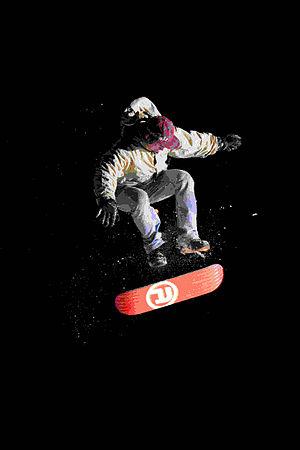
"Le snowskate, ou planche à cru, est un compromis entre la planche à roulettes et la planche à neige, d'où son nom en anglais. Il existe deux types de snowskate : le ""snowdeck"" et le ""snowskate"" standard.